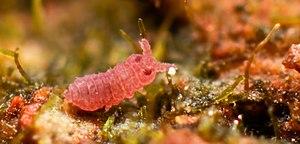
Brachystomella est un genre de collemboles de la famille des Brachystomellidae.